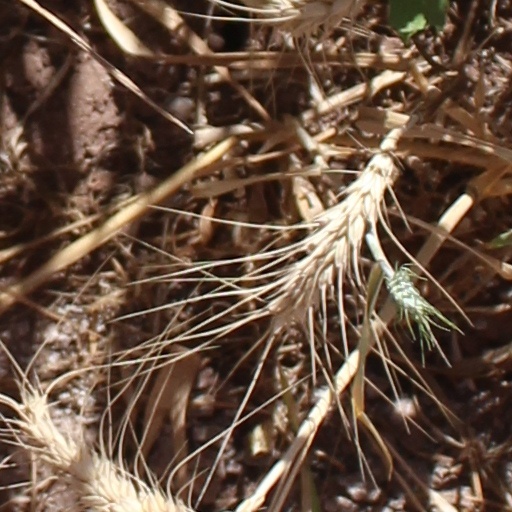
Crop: wheat